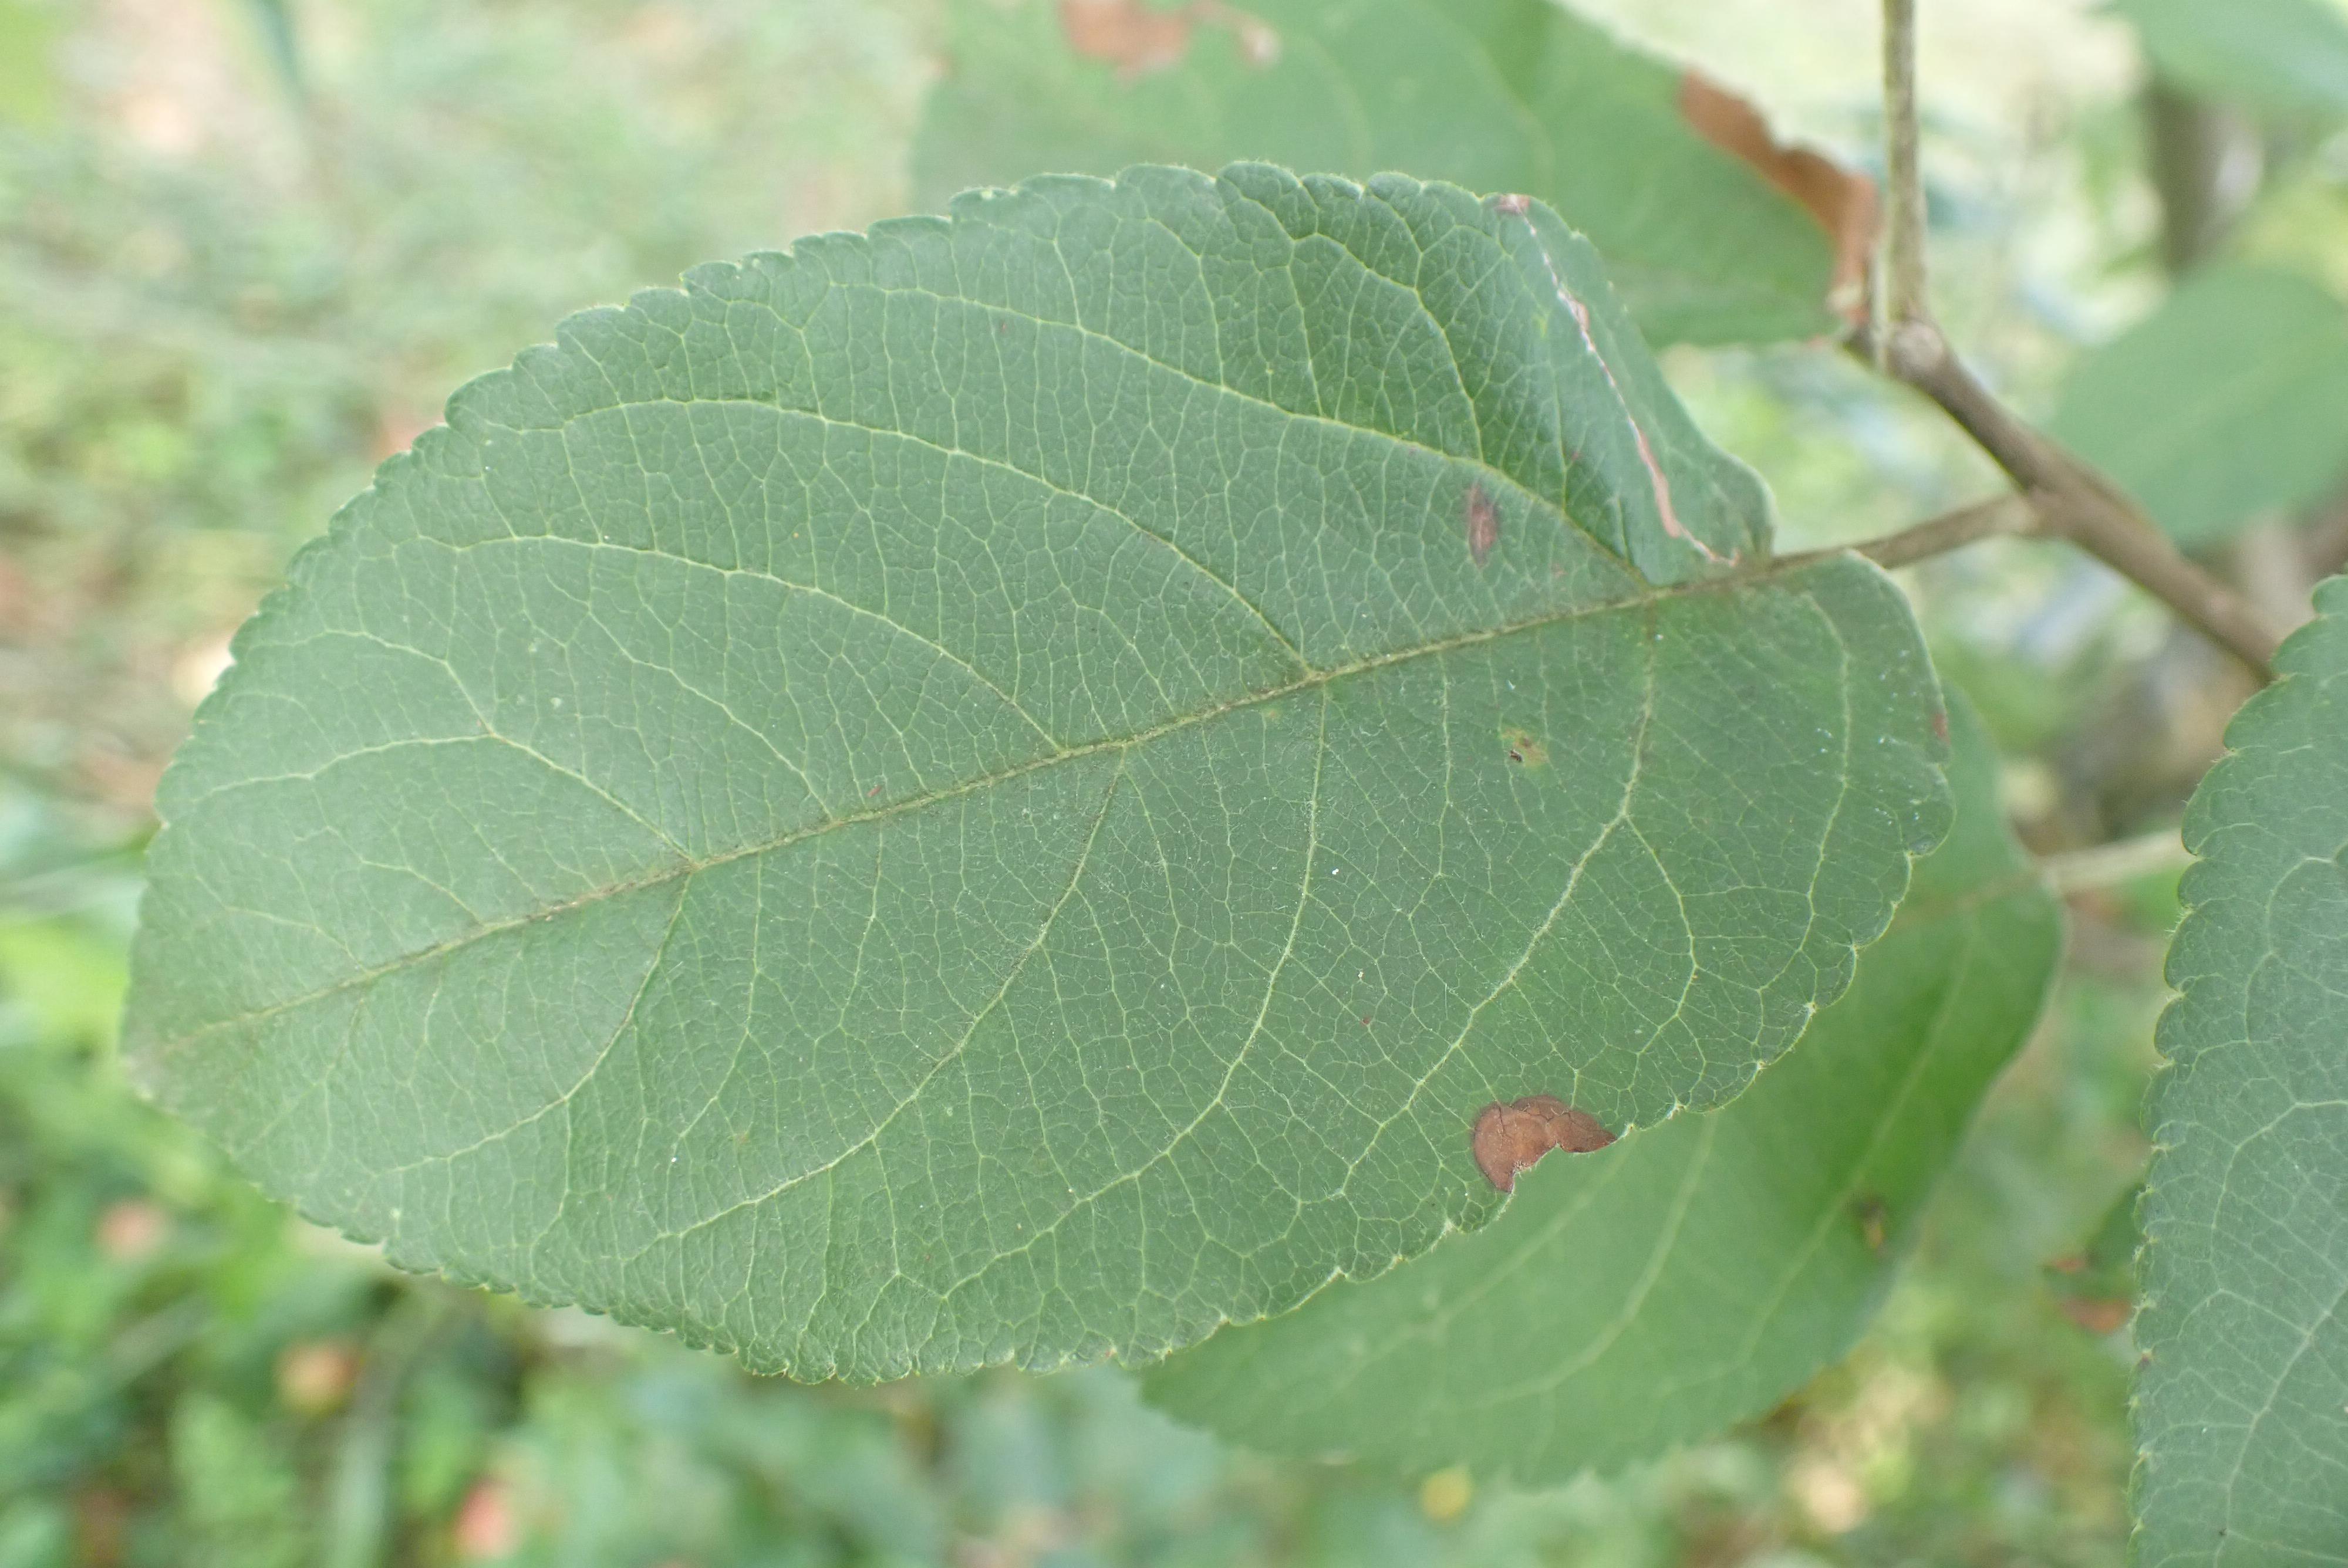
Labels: frog_eye_leaf_spot, complex